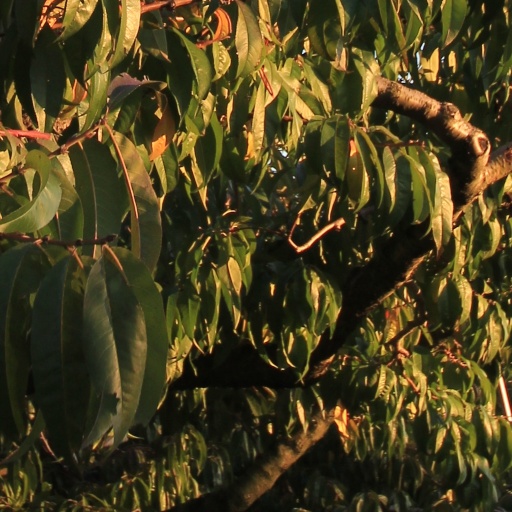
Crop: grape